Lakes380

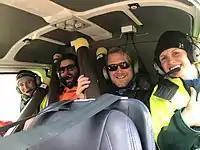

The team is co-led by Susie Wood (Cawthron Institute) and Marcus Vandergoes (GNS Science) and has experts with a range of scientific expertise from universities and research organisations in New Zealand and overseas. It is supported by a Science, Advice and Implementation Group to provide guidance on strategy, quality and performance and prioritization of research directions. The project also has national and international collaborators and is in partnership with over 20 New Zealand organisations.